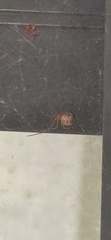
Species: Parasteatoda_tepidariorum